Maryland Heights Township, St. Louis County, Missouri

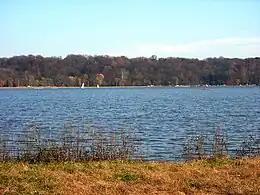
Creve Coeur park at the north end of the township

Maryland Heights Township is a township in St. Louis County, Missouri.